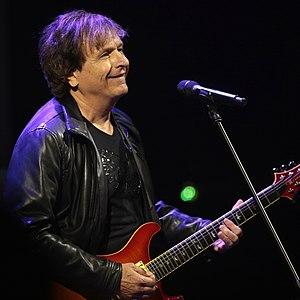
Stan Bush est un auteur-compositeur-interprète et musicien américain.